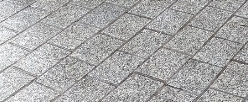
Surface type: paving stones